Le Bourgeois gentilhomme

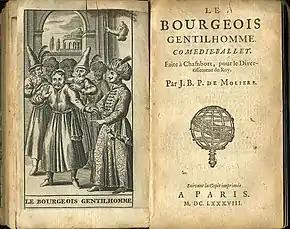
Frontispiece and title page of "Le Bourgeois gentilhomme" from a 1688 edition

Le Bourgeois gentilhomme (translated as "The Bourgeois Gentleman", "The Middle-Class Aristocrat", or "The Would-Be Noble") is a five-act "comédie-ballet" – a play intermingled with music, dance and singing – written by Molière, first presented on 14 October 1670 before the court of Louis XIV at the Château of Chambord by Molière's troupe of actors. Subsequent public performances were given at the theatre of the Palais-Royal beginning on 23 November 1670. The music was composed by Jean-Baptiste Lully, the choreography was by Pierre Beauchamp, the sets were by Carlo Vigarani and the costumes were done by the chevalier d’Arvieux.